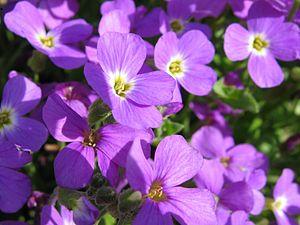
L'ordre des Brassicales regroupe des plantes dicotylédones ; il a été introduit par la classification phylogénétique APG.